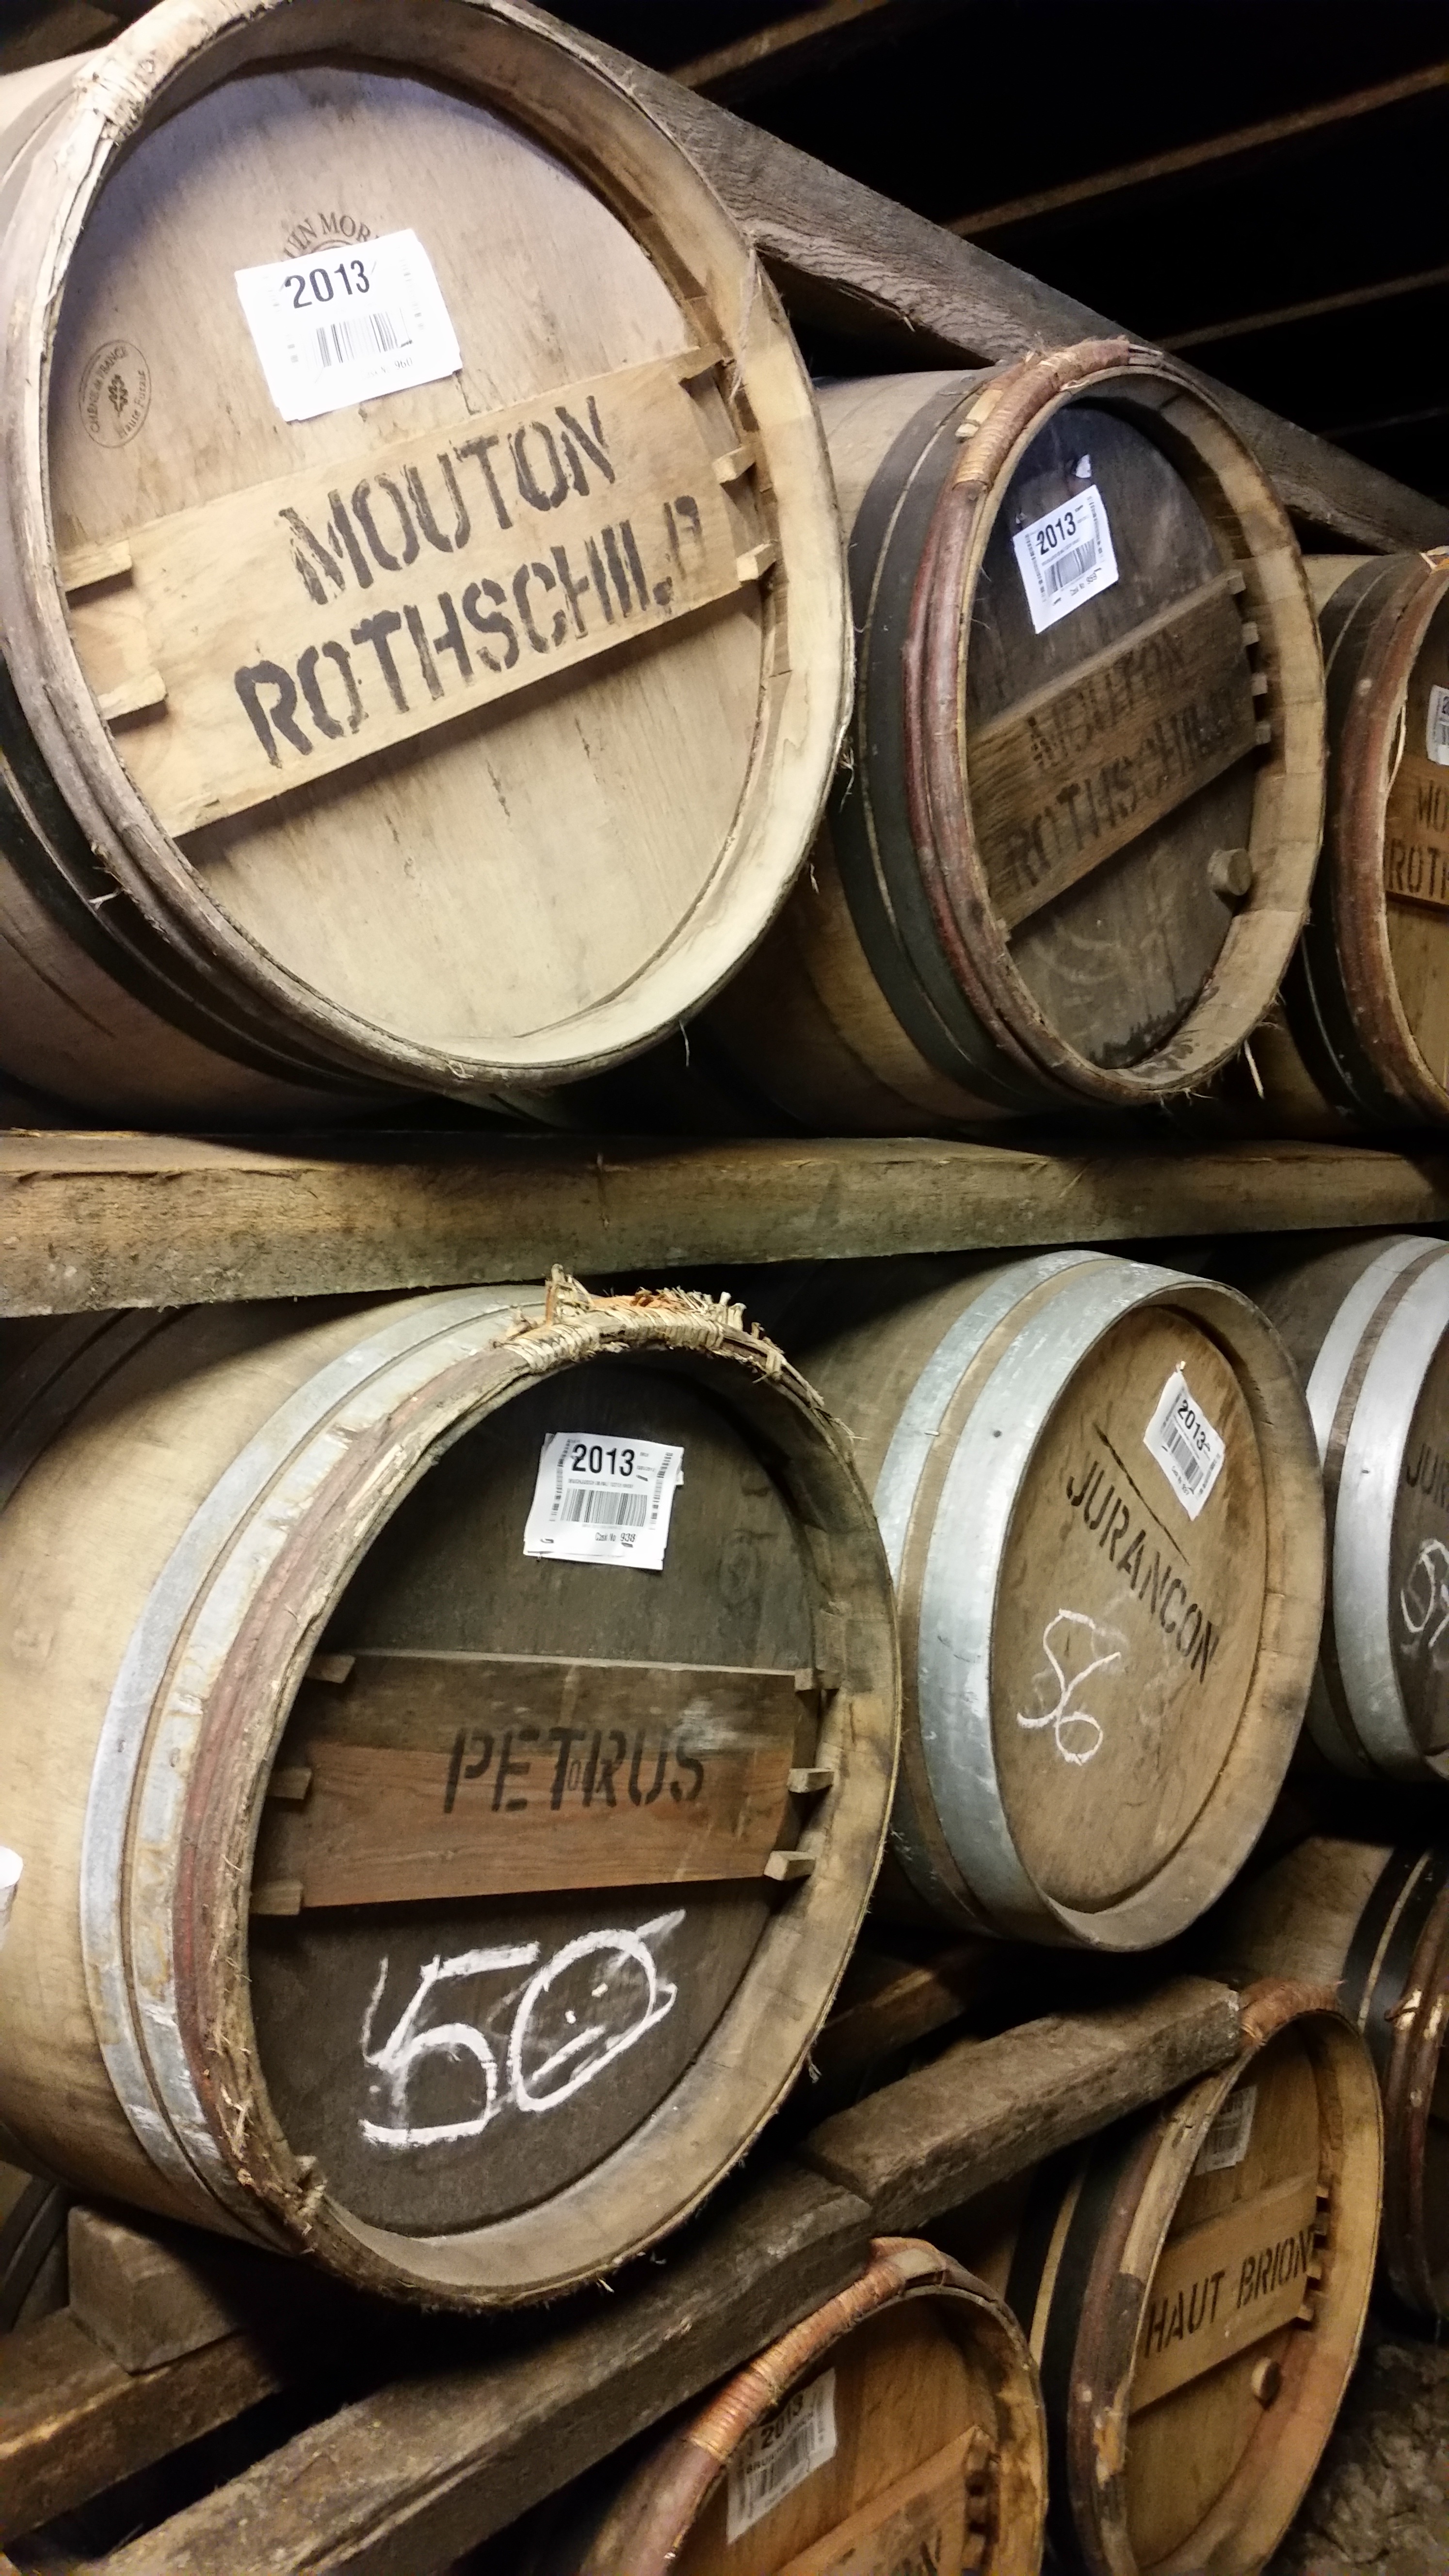
wood, grape, vineyard, wine, vintage, store, beverage, drink, barrel, alcohol, close up, wooden, viticulture, winery, cellar, winemaking, wine cellar, cask, keg, man made object, distilled beverage, drinkware